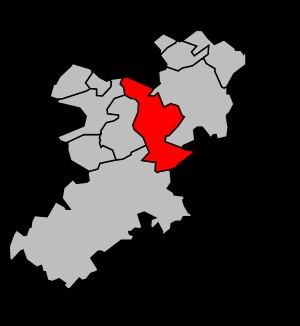
Le canton de Freyming-Merlebach est un canton français situé dans le département de la Moselle et la région Grand Est.